Jordan Morris

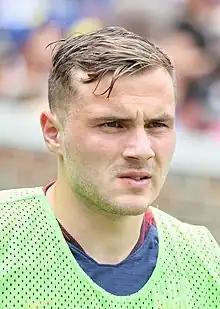
Morris with the United States in 2019

Jordan Perry Morris (born October 26, 1994) is an American professional soccer player who plays as a winger or forward for Major League Soccer club Seattle Sounders FC. He grew up on Mercer Island, Washington, and joined the Sounders youth academy before playing college soccer at Stanford University.